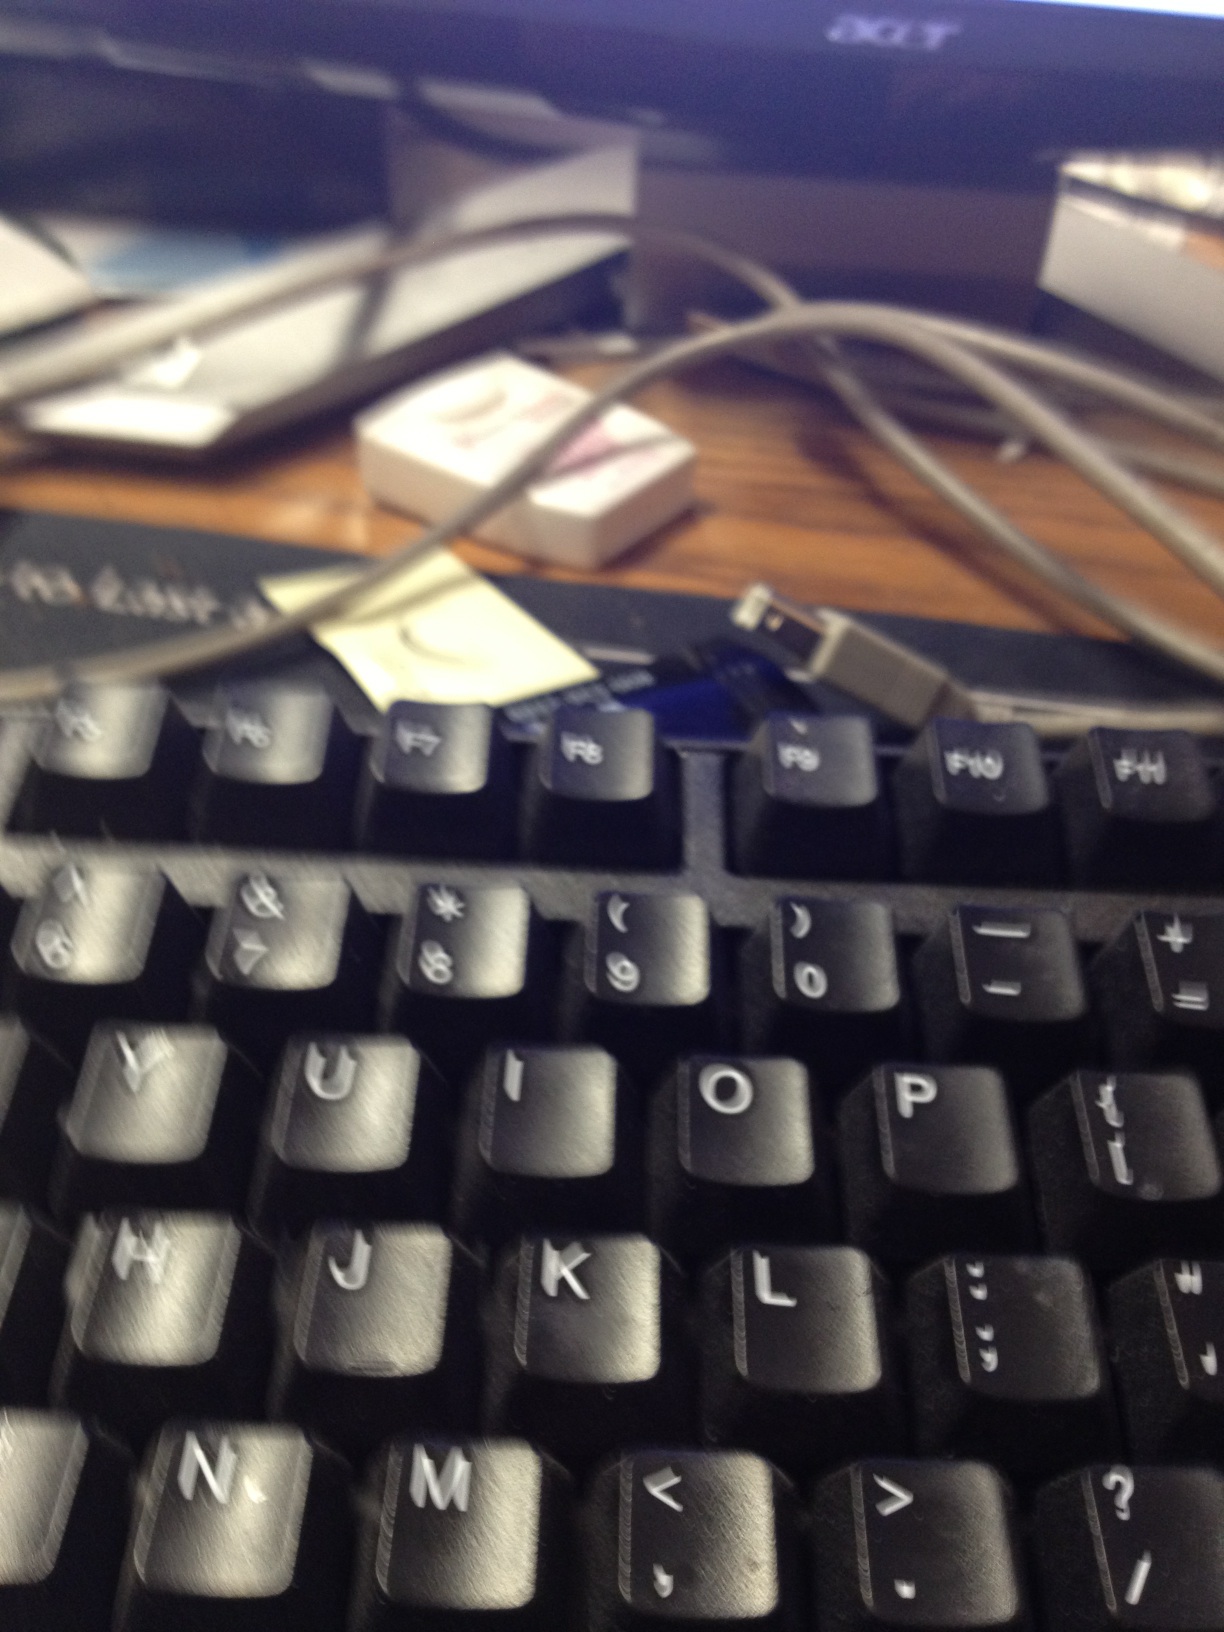Question: What is this?
Answer: keyboard